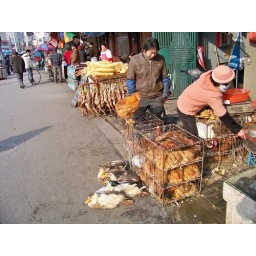
A street market in Shanghai.